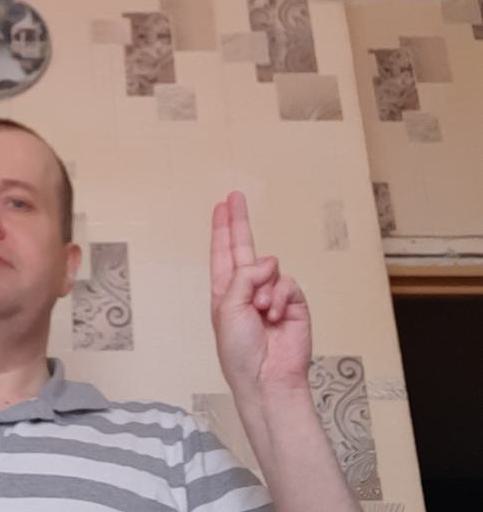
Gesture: two_up